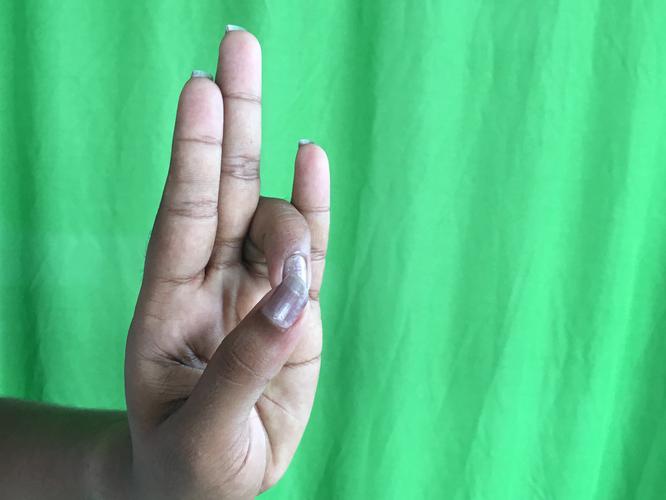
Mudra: Mayura
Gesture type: single_hand